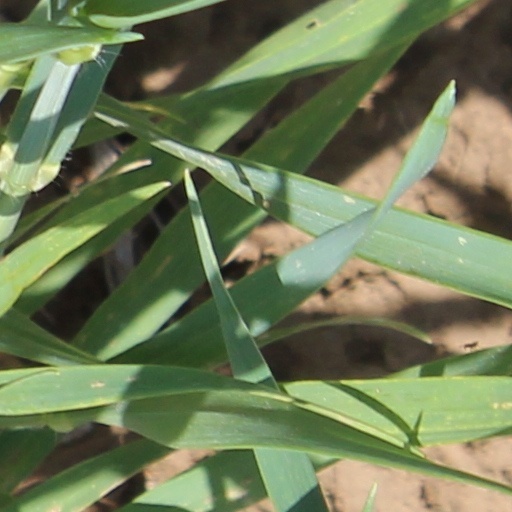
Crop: wheat